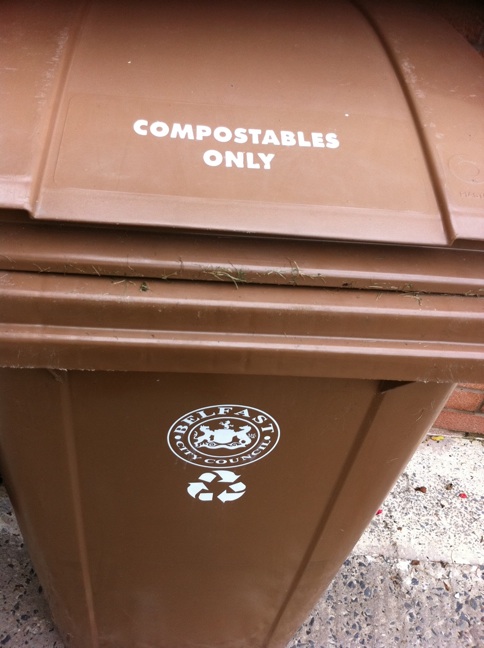Question: Hi can you please tell me what color that is?
Answer: brown